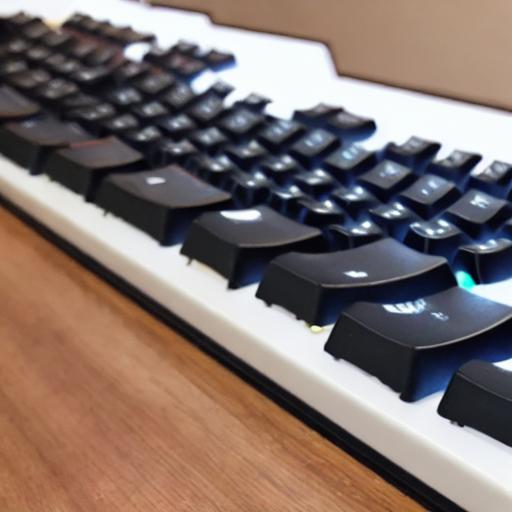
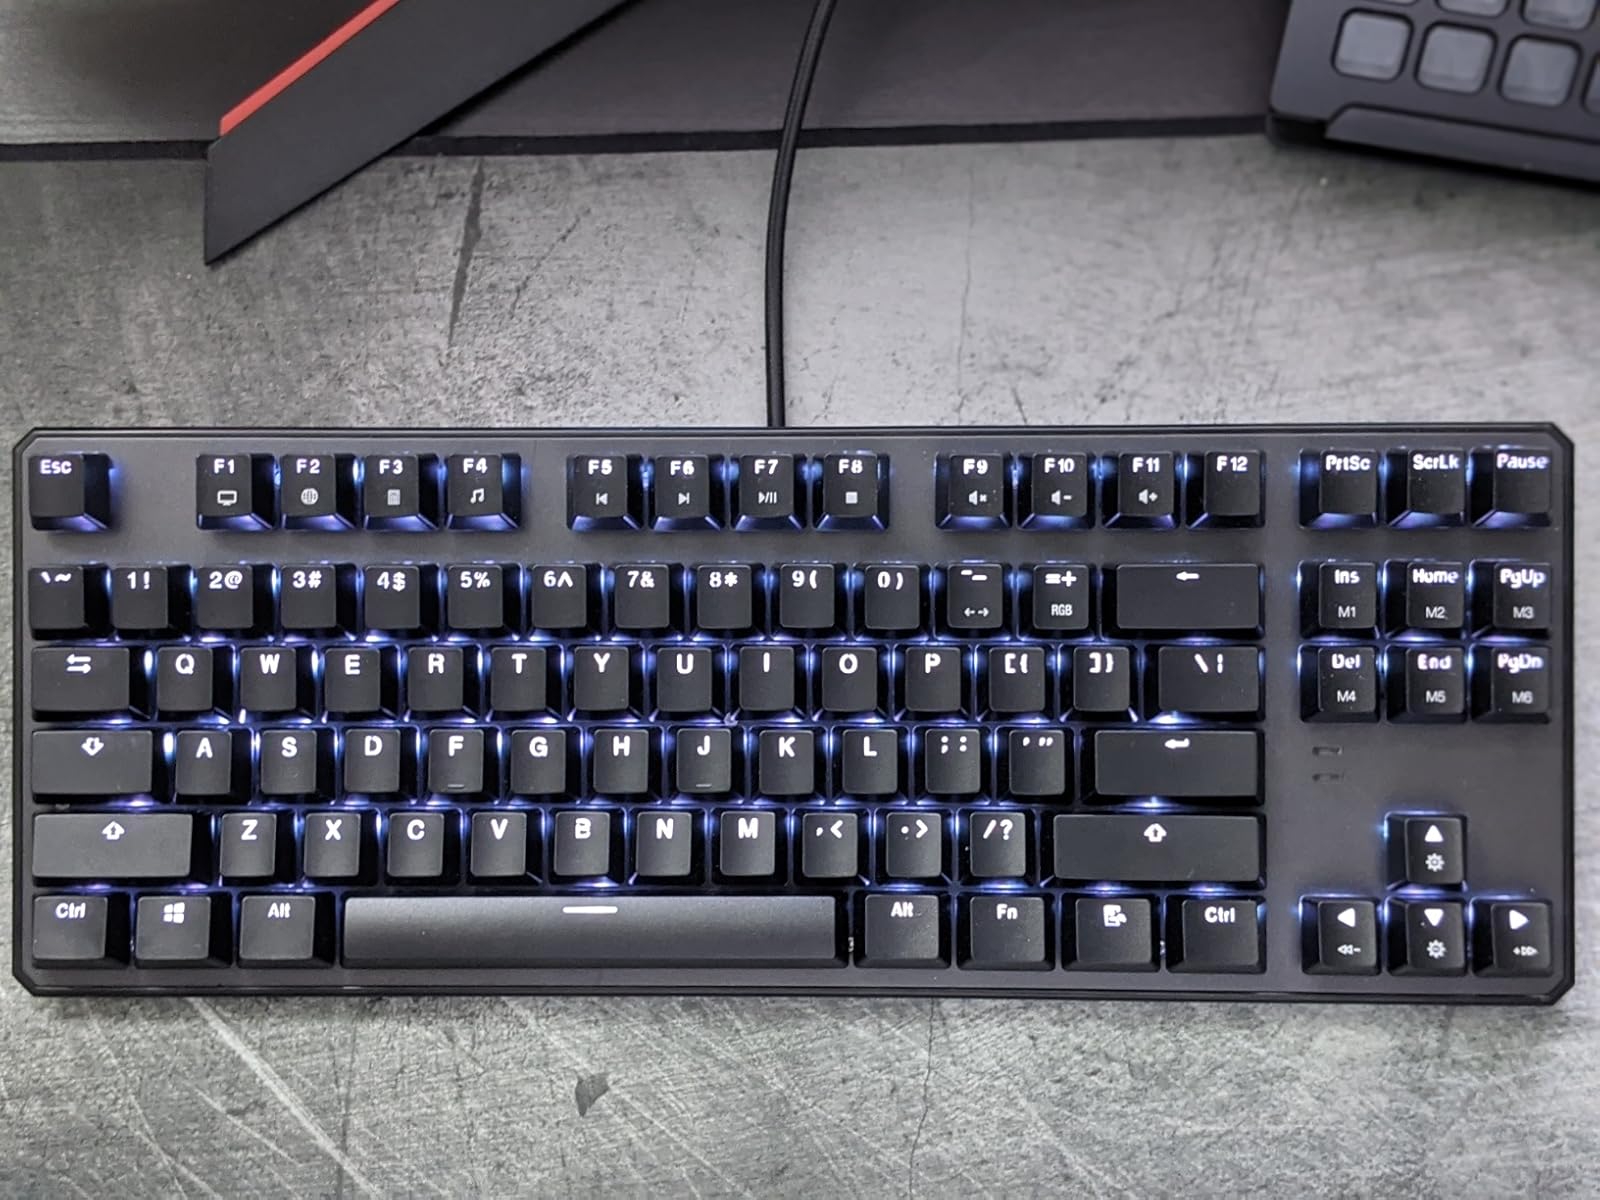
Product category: keyboard
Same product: no